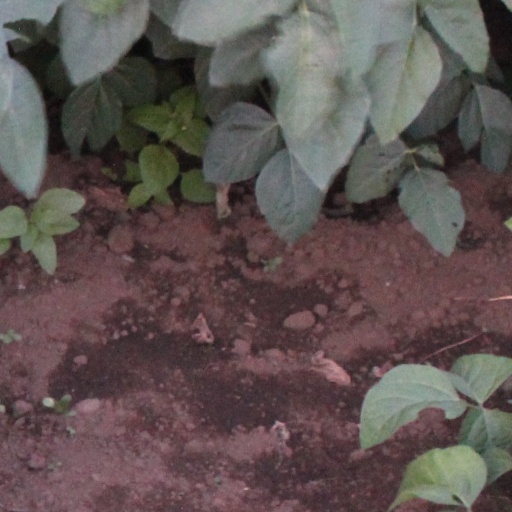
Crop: soybean